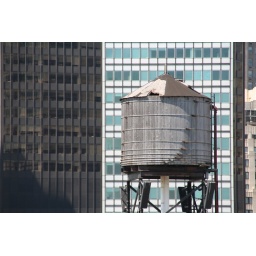
water tower taken from brooklyn bridge in NYC, near city hall